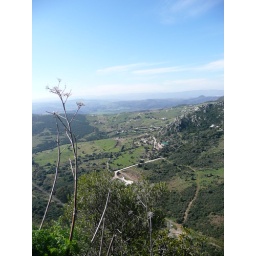
a panoramic view, on a clear day you can see the coast and even the coast of africa in the distance